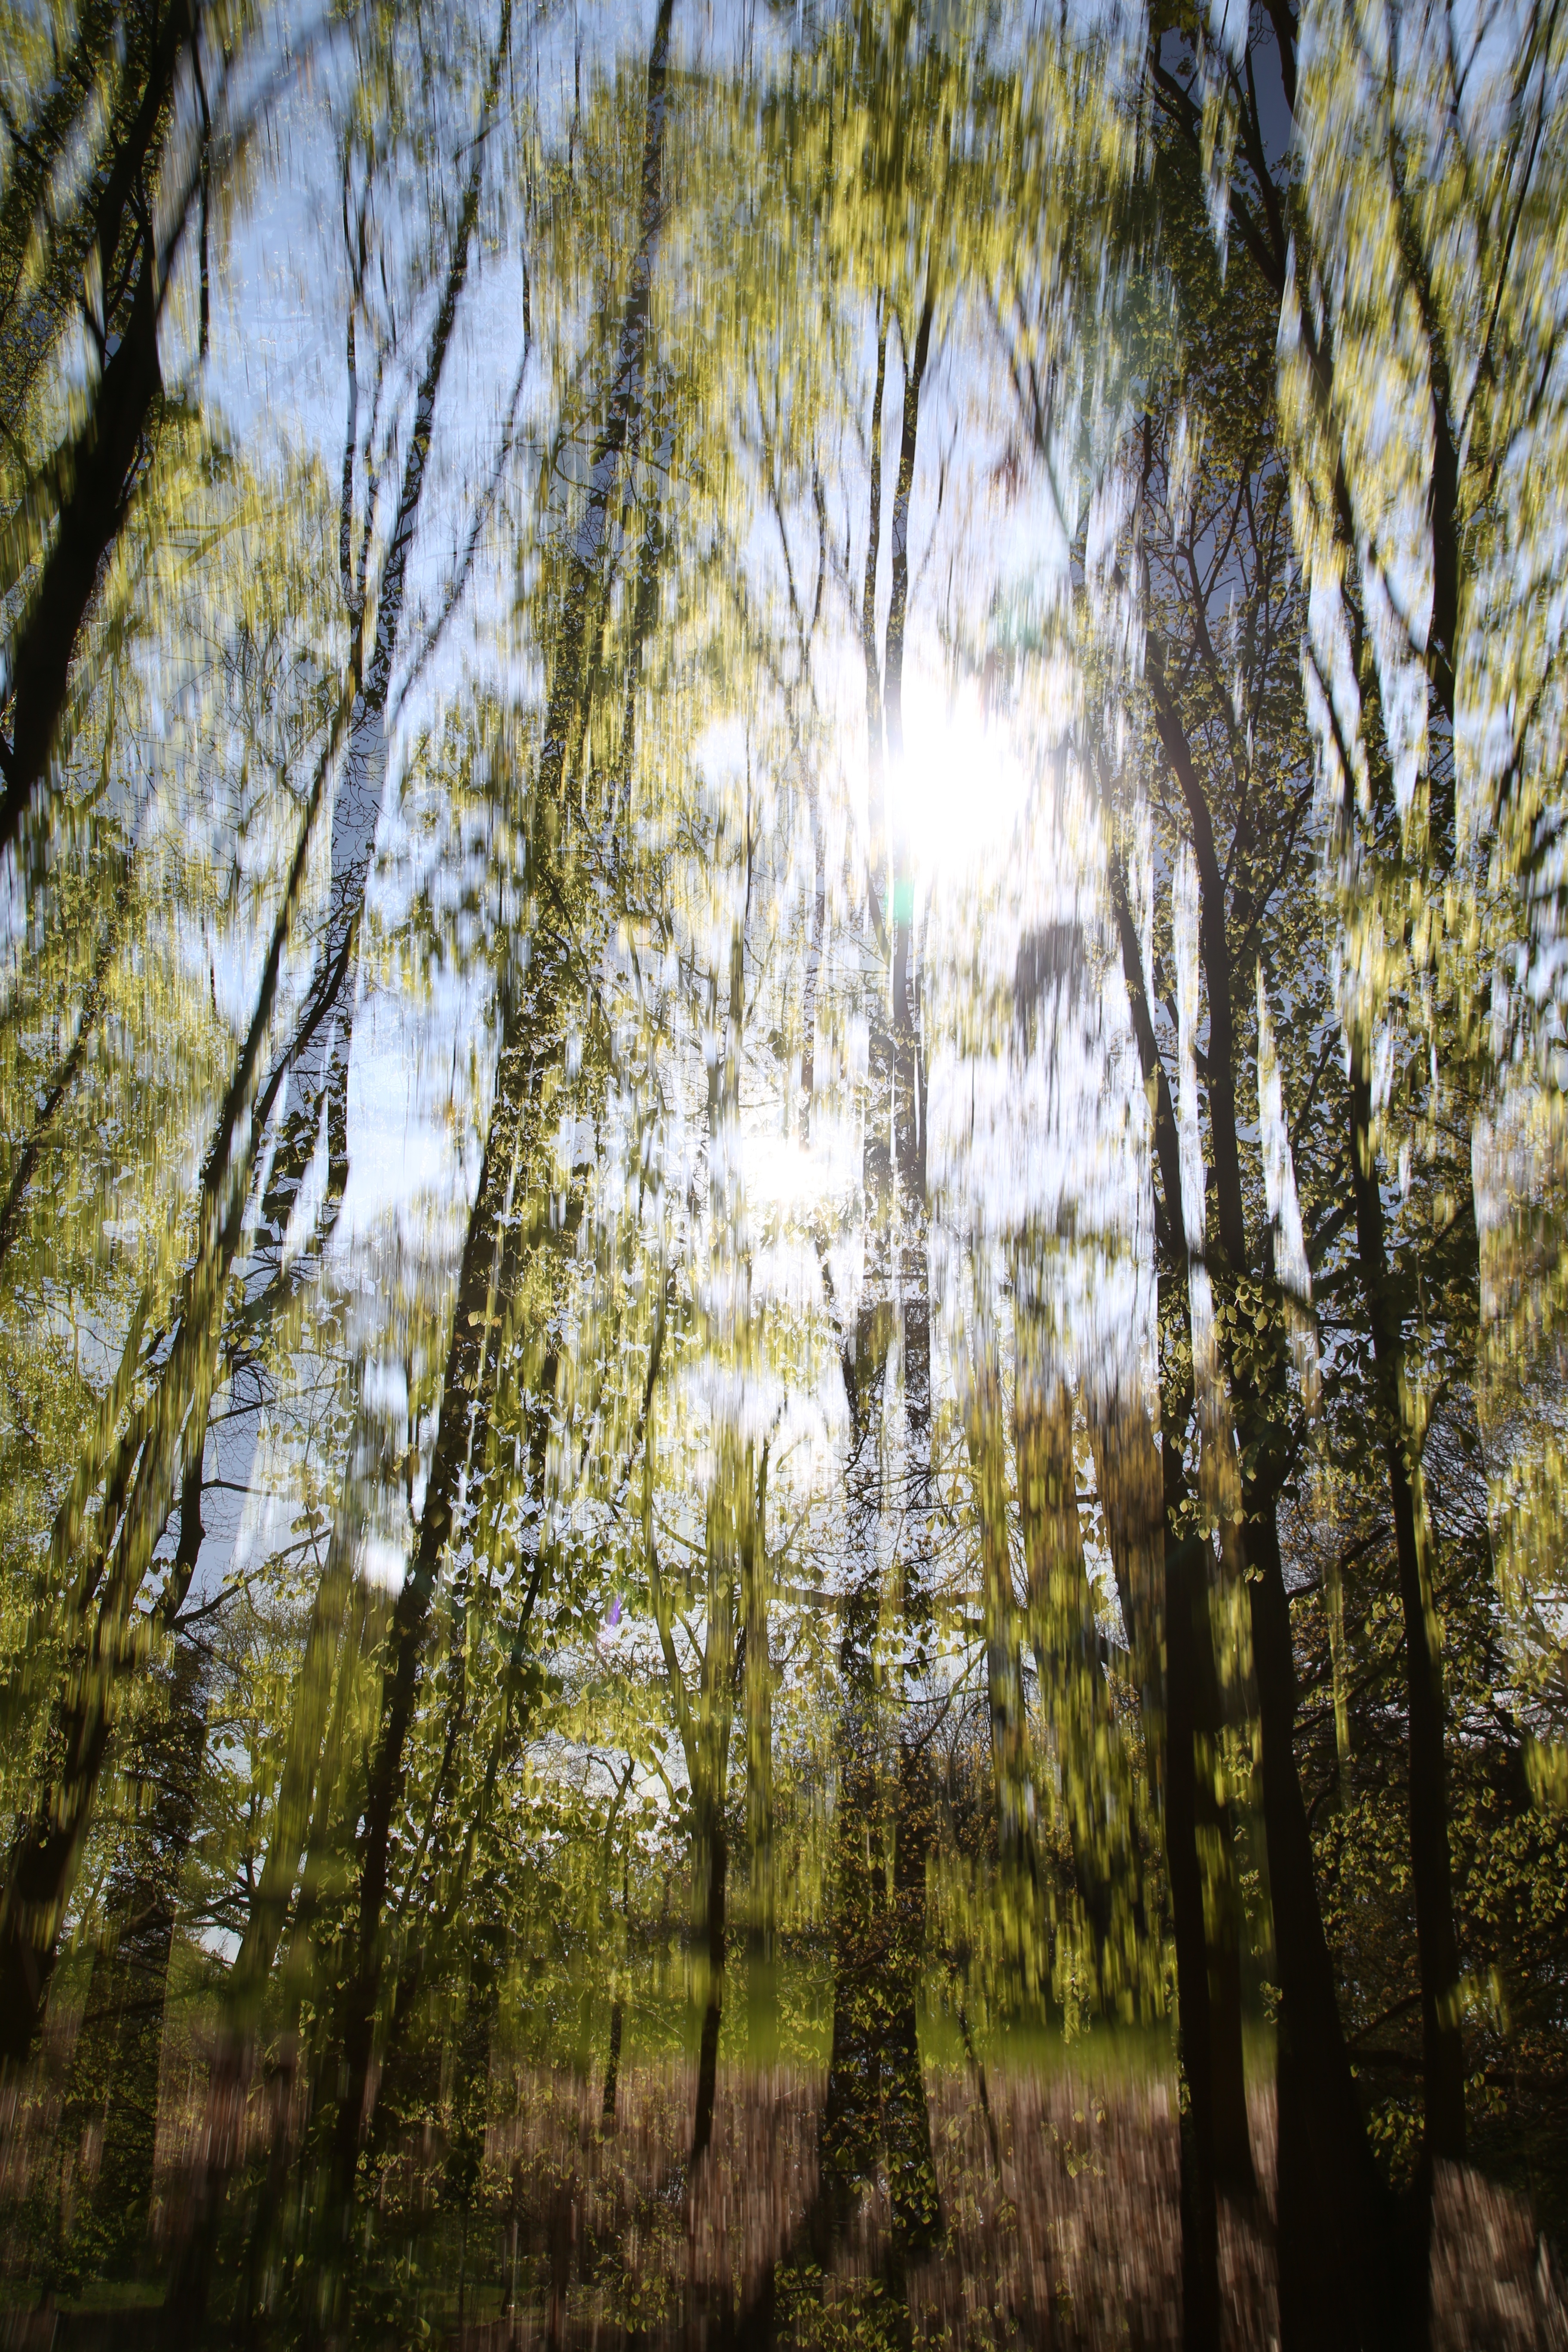
landscape, tree, nature, forest, wilderness, branch, light, plant, sunlight, leaf, green, reflection, birch, autumn, season, trees, sunny, deciduous, wetland, grove, woodland, habitat, ecosystem, sunbeam, glade, forest path, biome, natural environment, atmospheric phenomenon, woody plant, temperate broadleaf and mixed forest, temperate coniferous forest